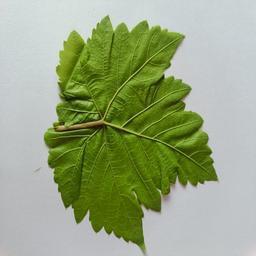
Label: Healthy Leaves